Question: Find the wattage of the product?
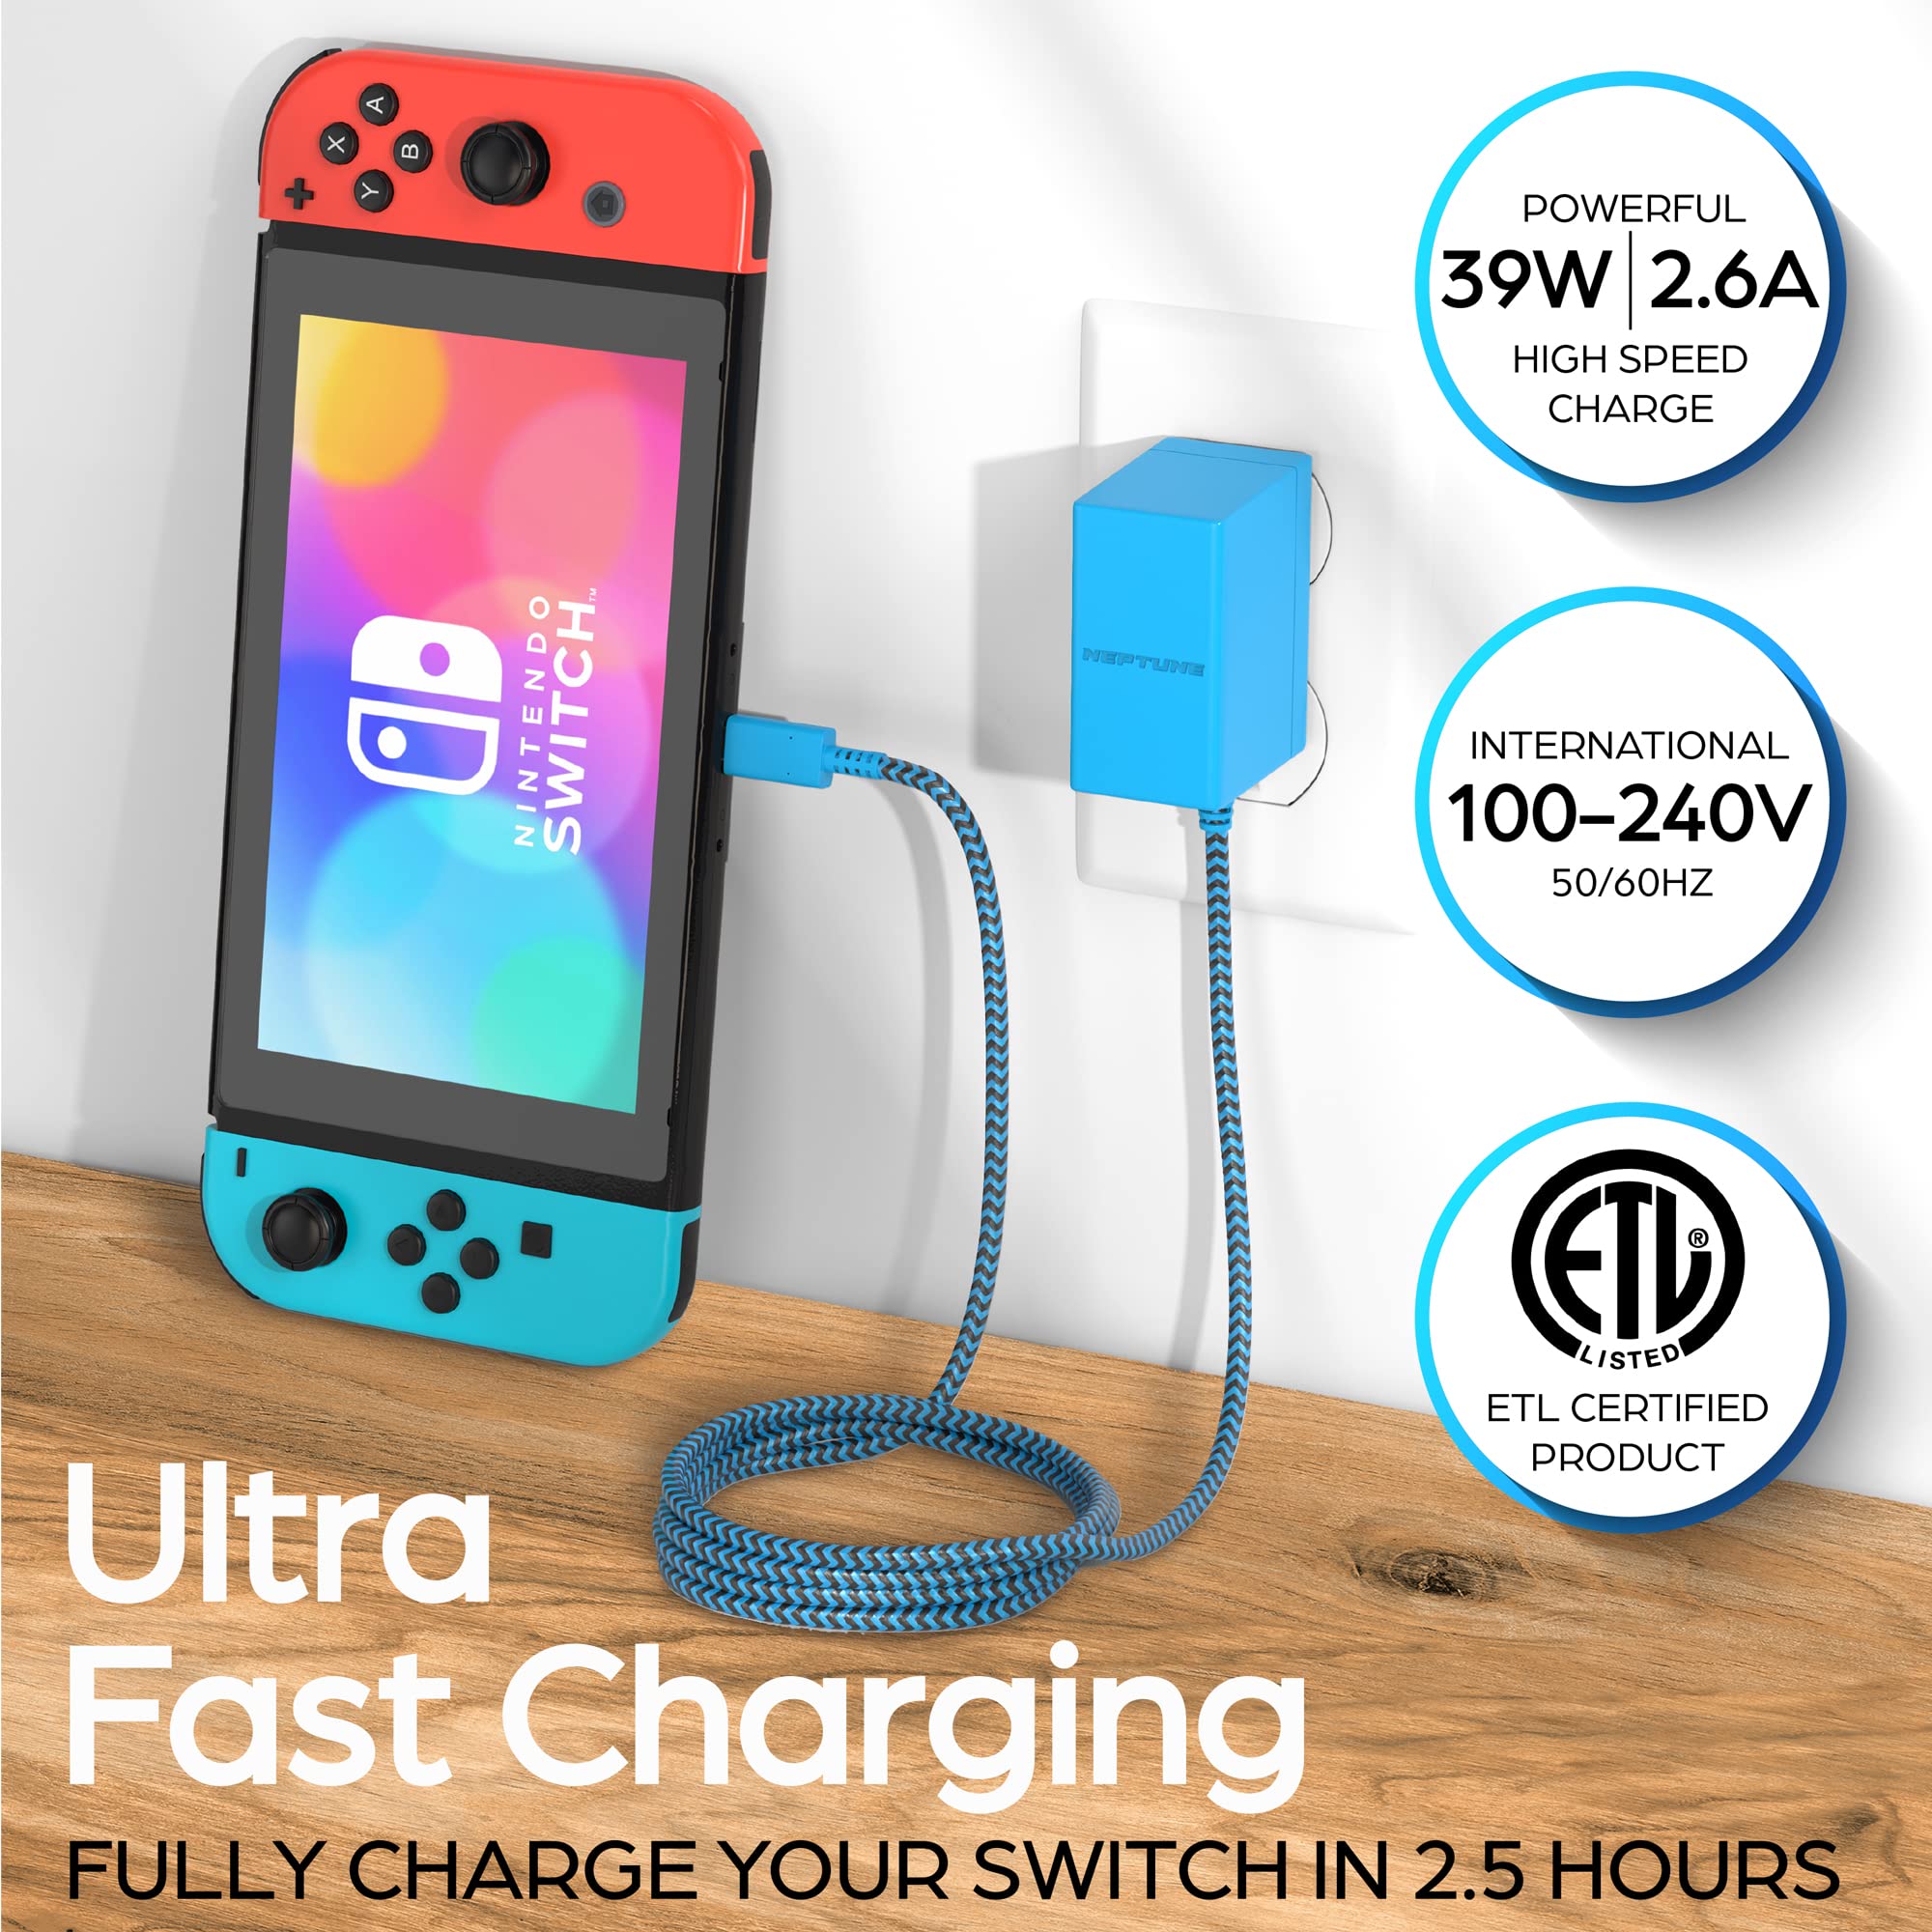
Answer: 39.0 watt